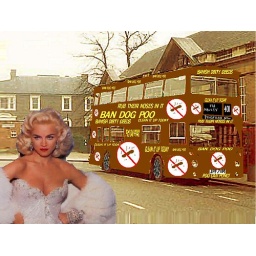
London country dm2711 on 401 in dartford market street in ban dog poo livery